Baldwin DRS-6-4-660NA

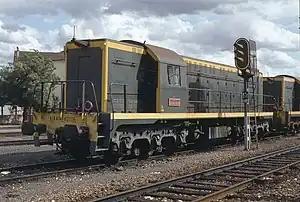
SNCF 62026 at Bobigny in 1983.

The Baldwin DRS-6-4-660, known in France as the A1AA1A 62000, is a road switcher diesel-electric locomotive built by Baldwin Locomotive Works between 1946 and 1948. The DRS-6-4-660s was based on the Baldwin VO-1000. They were powered by a naturally aspirated six-cylinder diesel engine rated at , and rode on a pair of three-axle trucks in an A1A-A1A wheel arrangement. 106 of these models were built for railroads in Morocco and France.